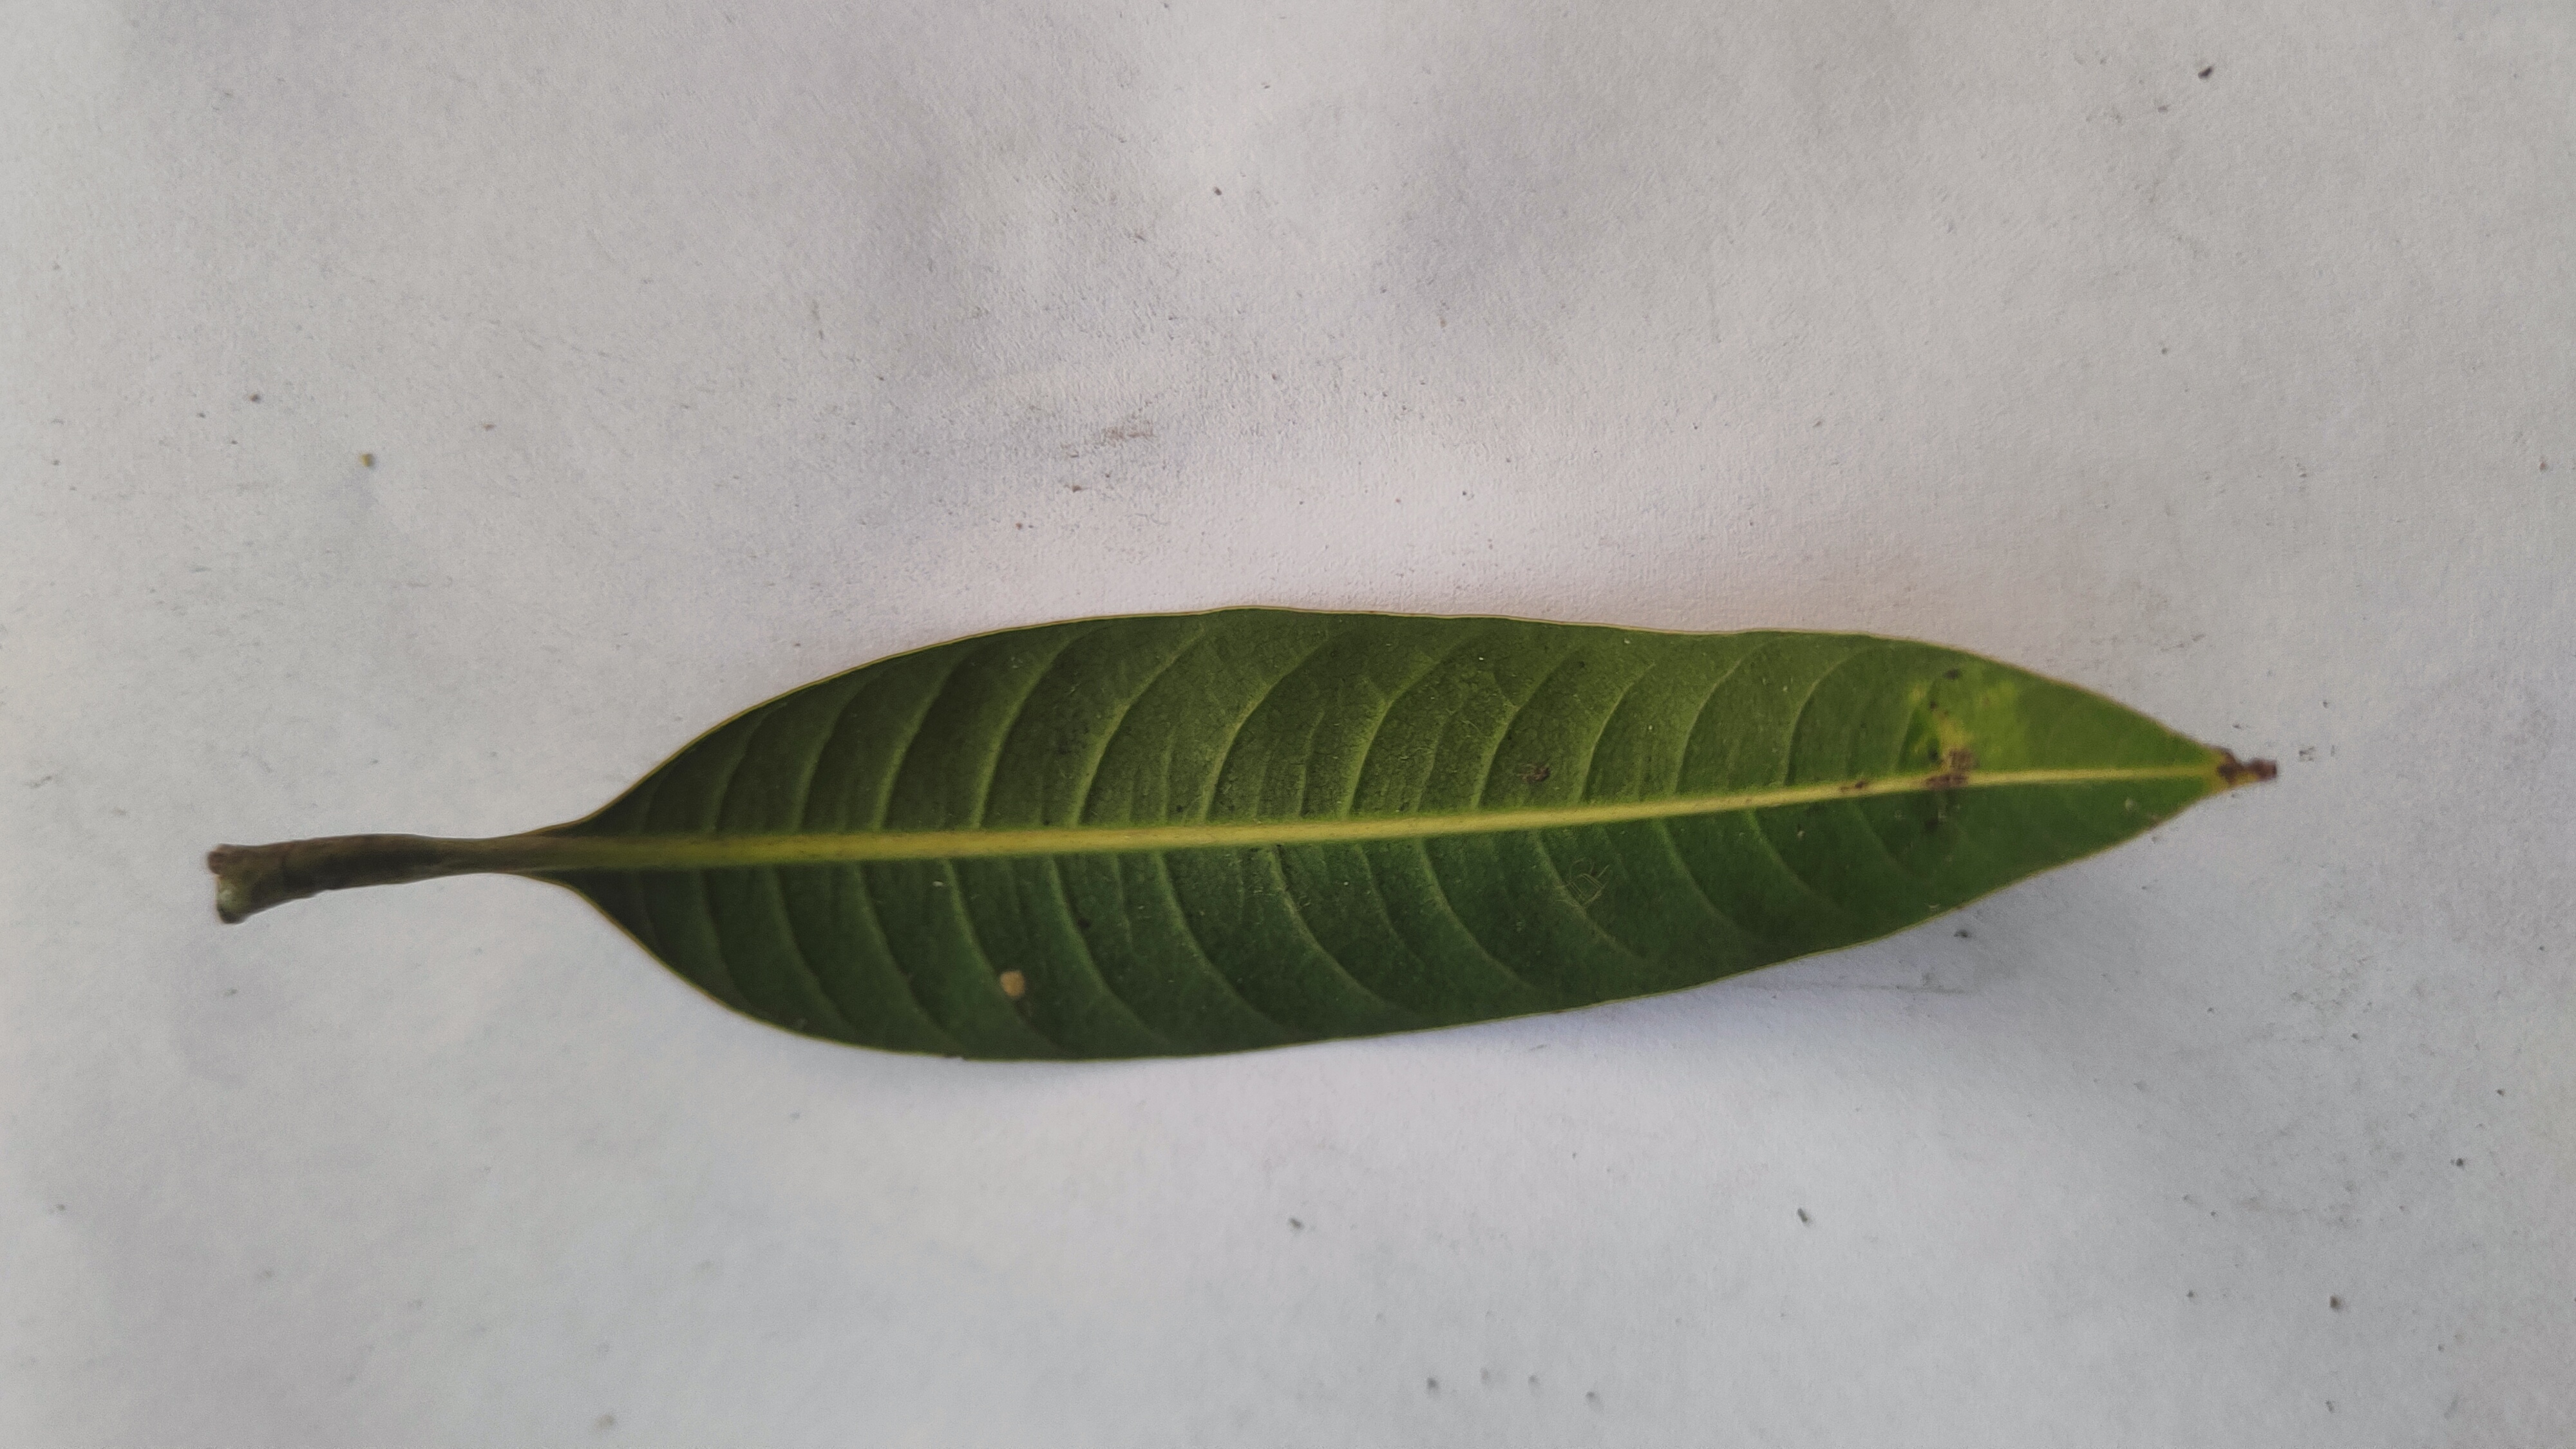
Leaf variety: Mango